Pune district

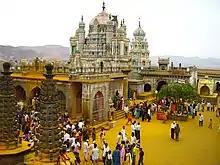
Khandoba temple at Jejuri, a kuldaiwat for a large percentage of Marathi Hindu families

Pune district has of roads. National and state highways crossing the district include: